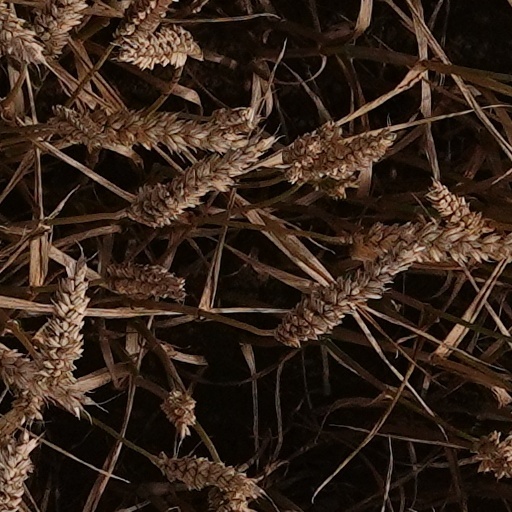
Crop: wheat